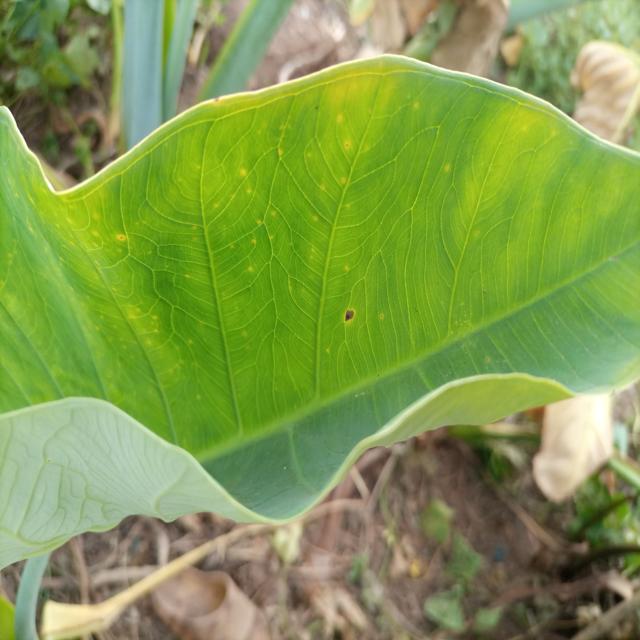
Label: Early_Blight